Phil Spence

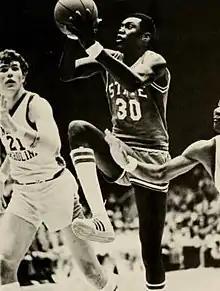
Spence from the 1974 "Agromeck"

Phil Spence (born March 13, 1954) is a retired American basketball player and coach. He was a key contributor on the 1974 North Carolina State Wolfpack national championship team.